Chevalier de Saint-Georges

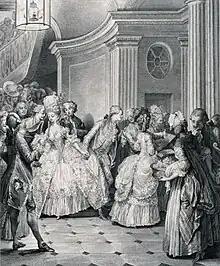

Little is known about Saint-Georges' early musical training; he was sent to Paris to begin his musical studies at age 7. Given his prodigious technique as an adult, Saint-Georges must have practiced the violin seriously as a child. Banat discounted François-Joseph Fétis's claim that Saint-Georges studied violin with Jean-Marie Leclair. Some of his technique was said to reveal the influence of Pierre Gaviniès. In 1764, when violinist Antonio Lolli arrived in Paris, the Italian composed two concertos, Op. 2, for the chevalier. In 1766, François-Joseph Gossec dedicated a set of six string trios, Op. 9, to Saint-Georges. Lolli may have worked with Bologne on his violin technique and Gossec on compositions. In 1769, the Parisian public was amazed to see Saint-Georges, well known for his fencing prowess, playing as a violinist in Gossec's new orchestra, in the .